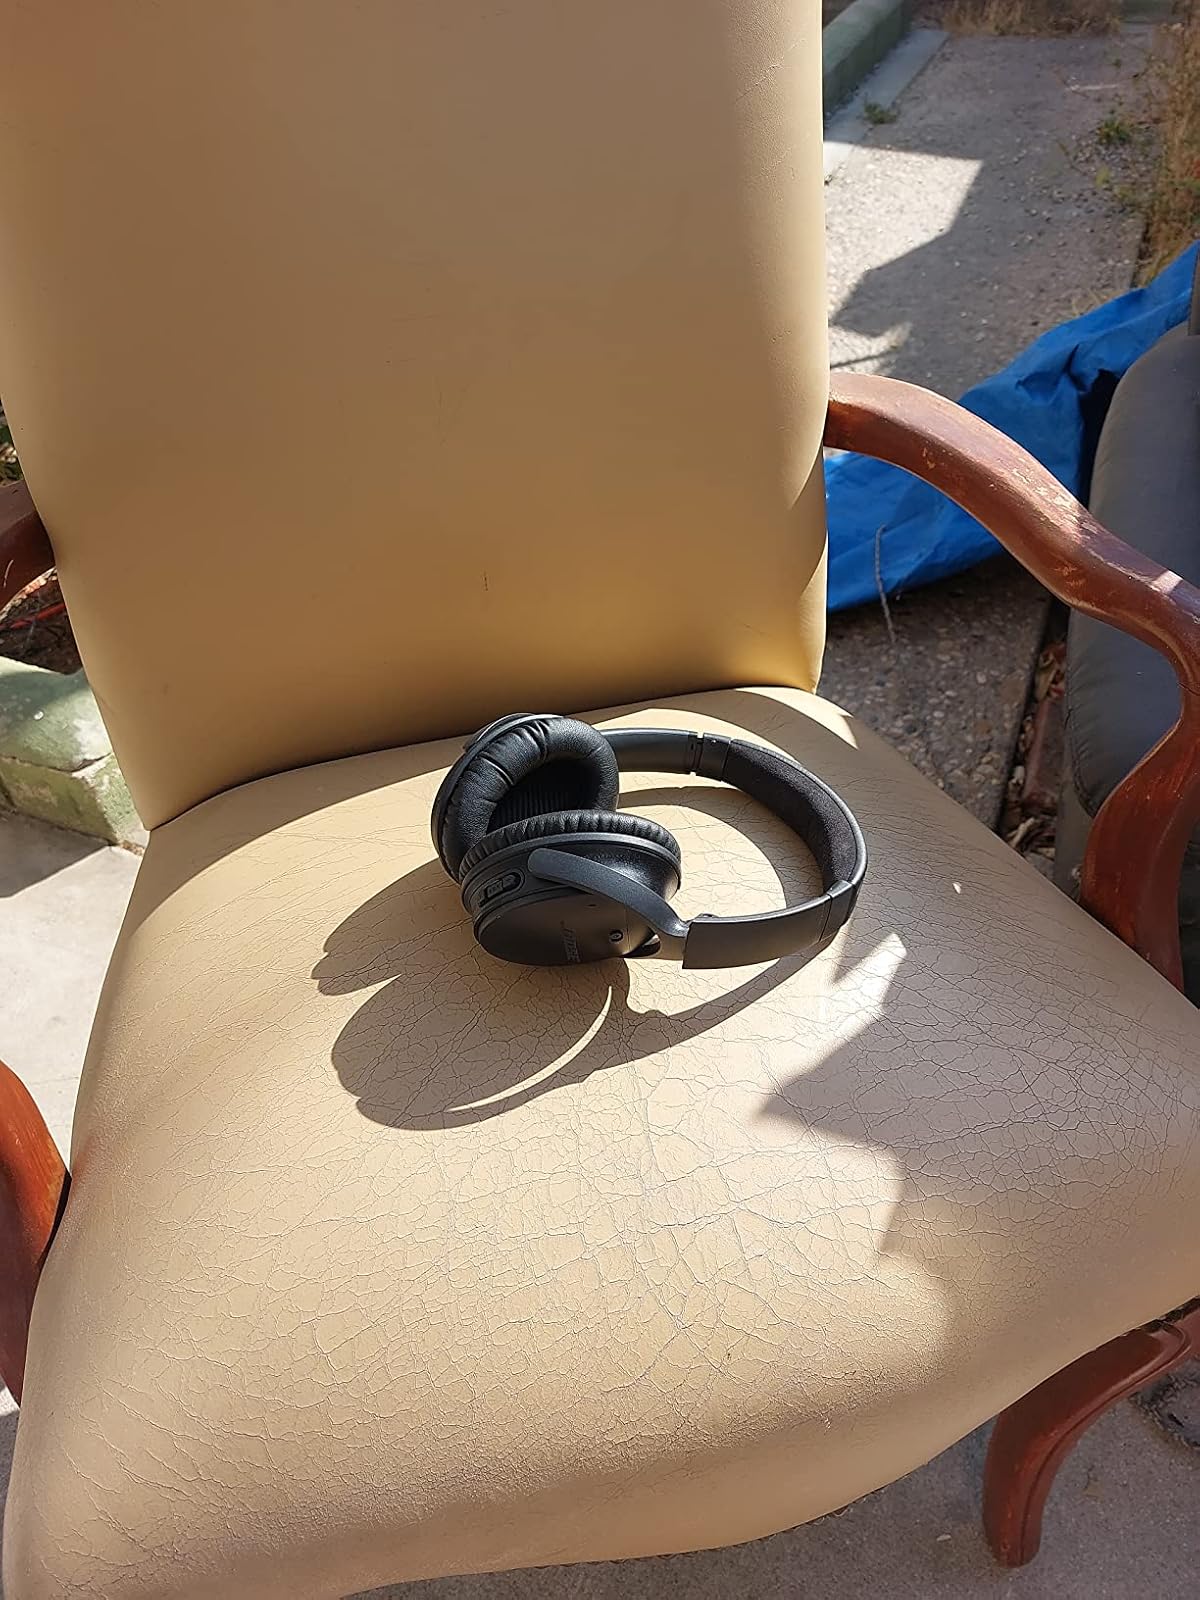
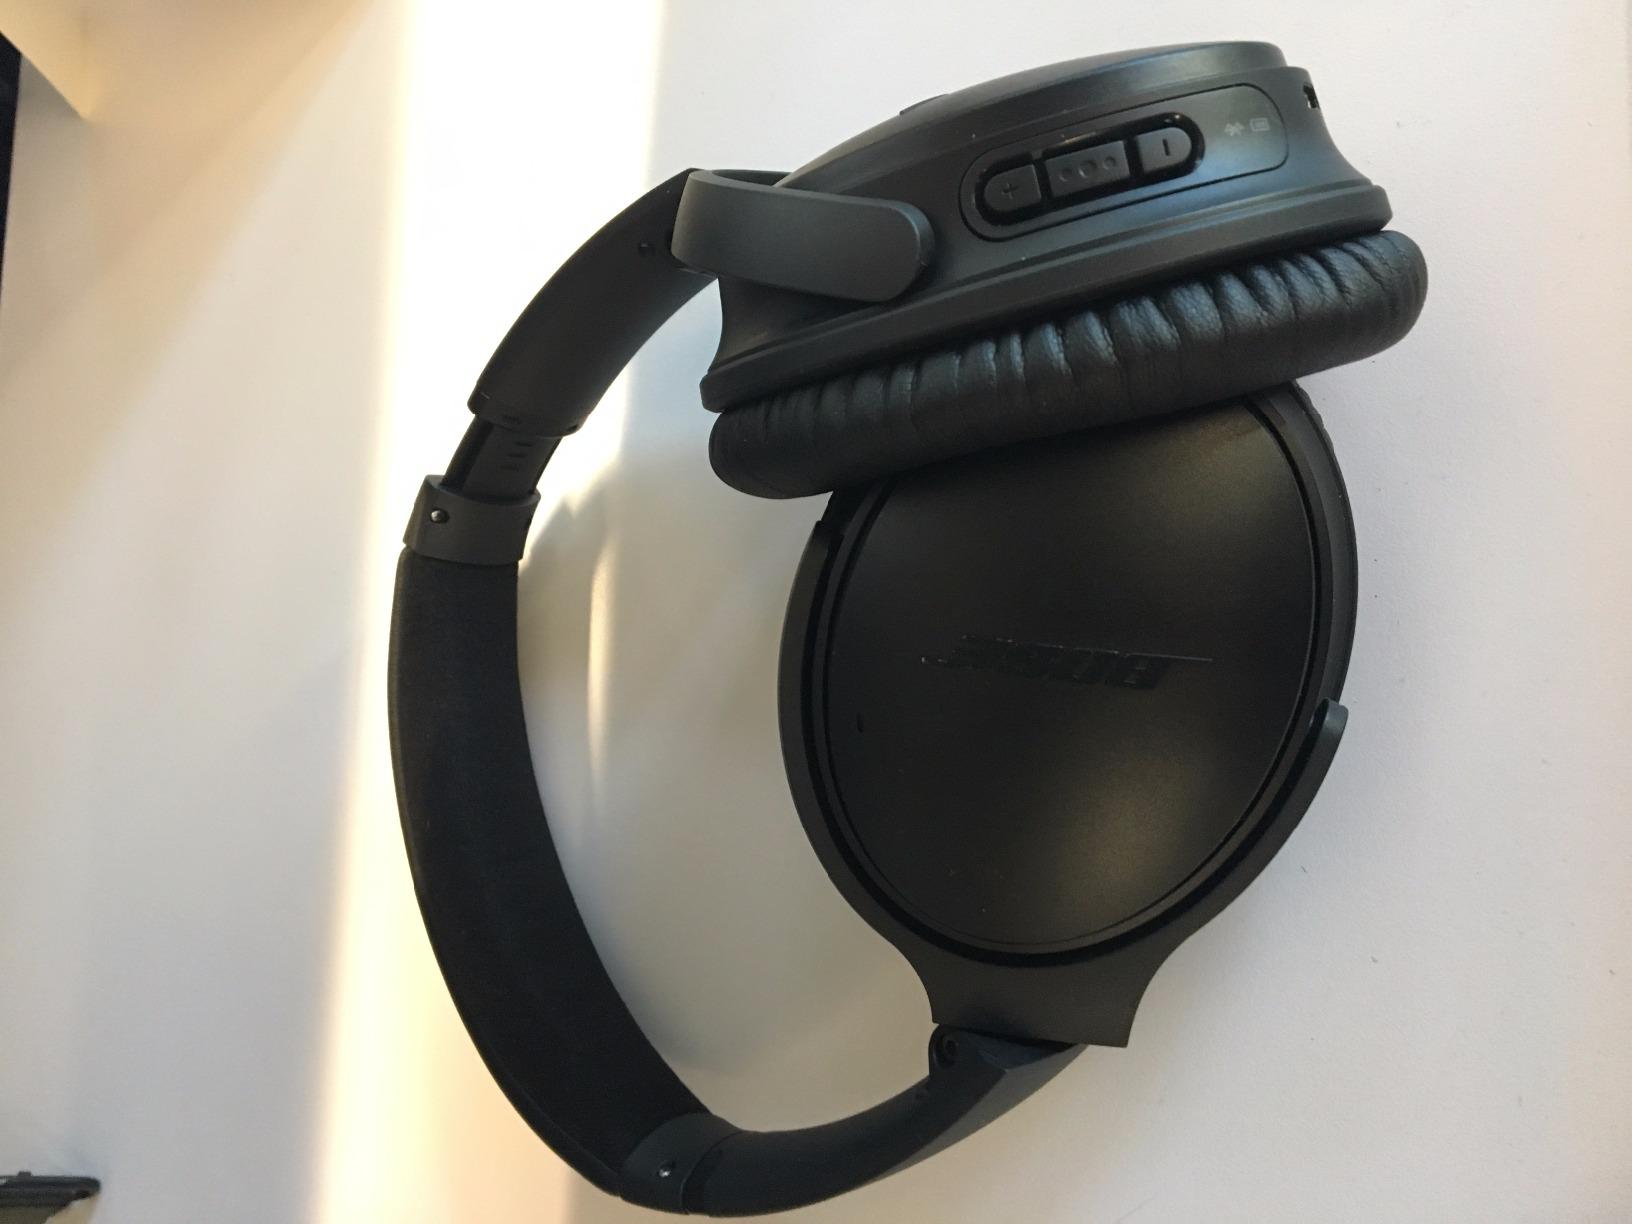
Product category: headphones
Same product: yes